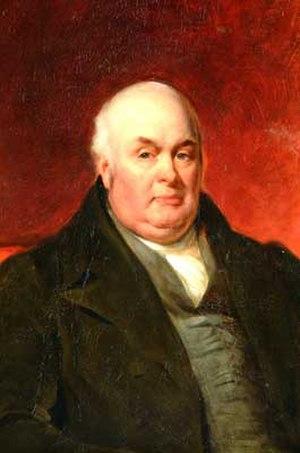
La famille Darwin-Wedgwood est une célèbre famille anglaise, descendant de Erasmus Darwin et de Josiah Wedgwood, dont le membre le plus connu est le naturaliste Charles Darwin. La famille contient au moins dix membres de la Royal Society et plusieurs artistes et poètes.
Dʳ Robert Waring Darwin, membre de la Royal Society était un médecin établi à Shrewsbury et aujourd'hui plus connu comme étant le père du naturaliste Charles Darwin.